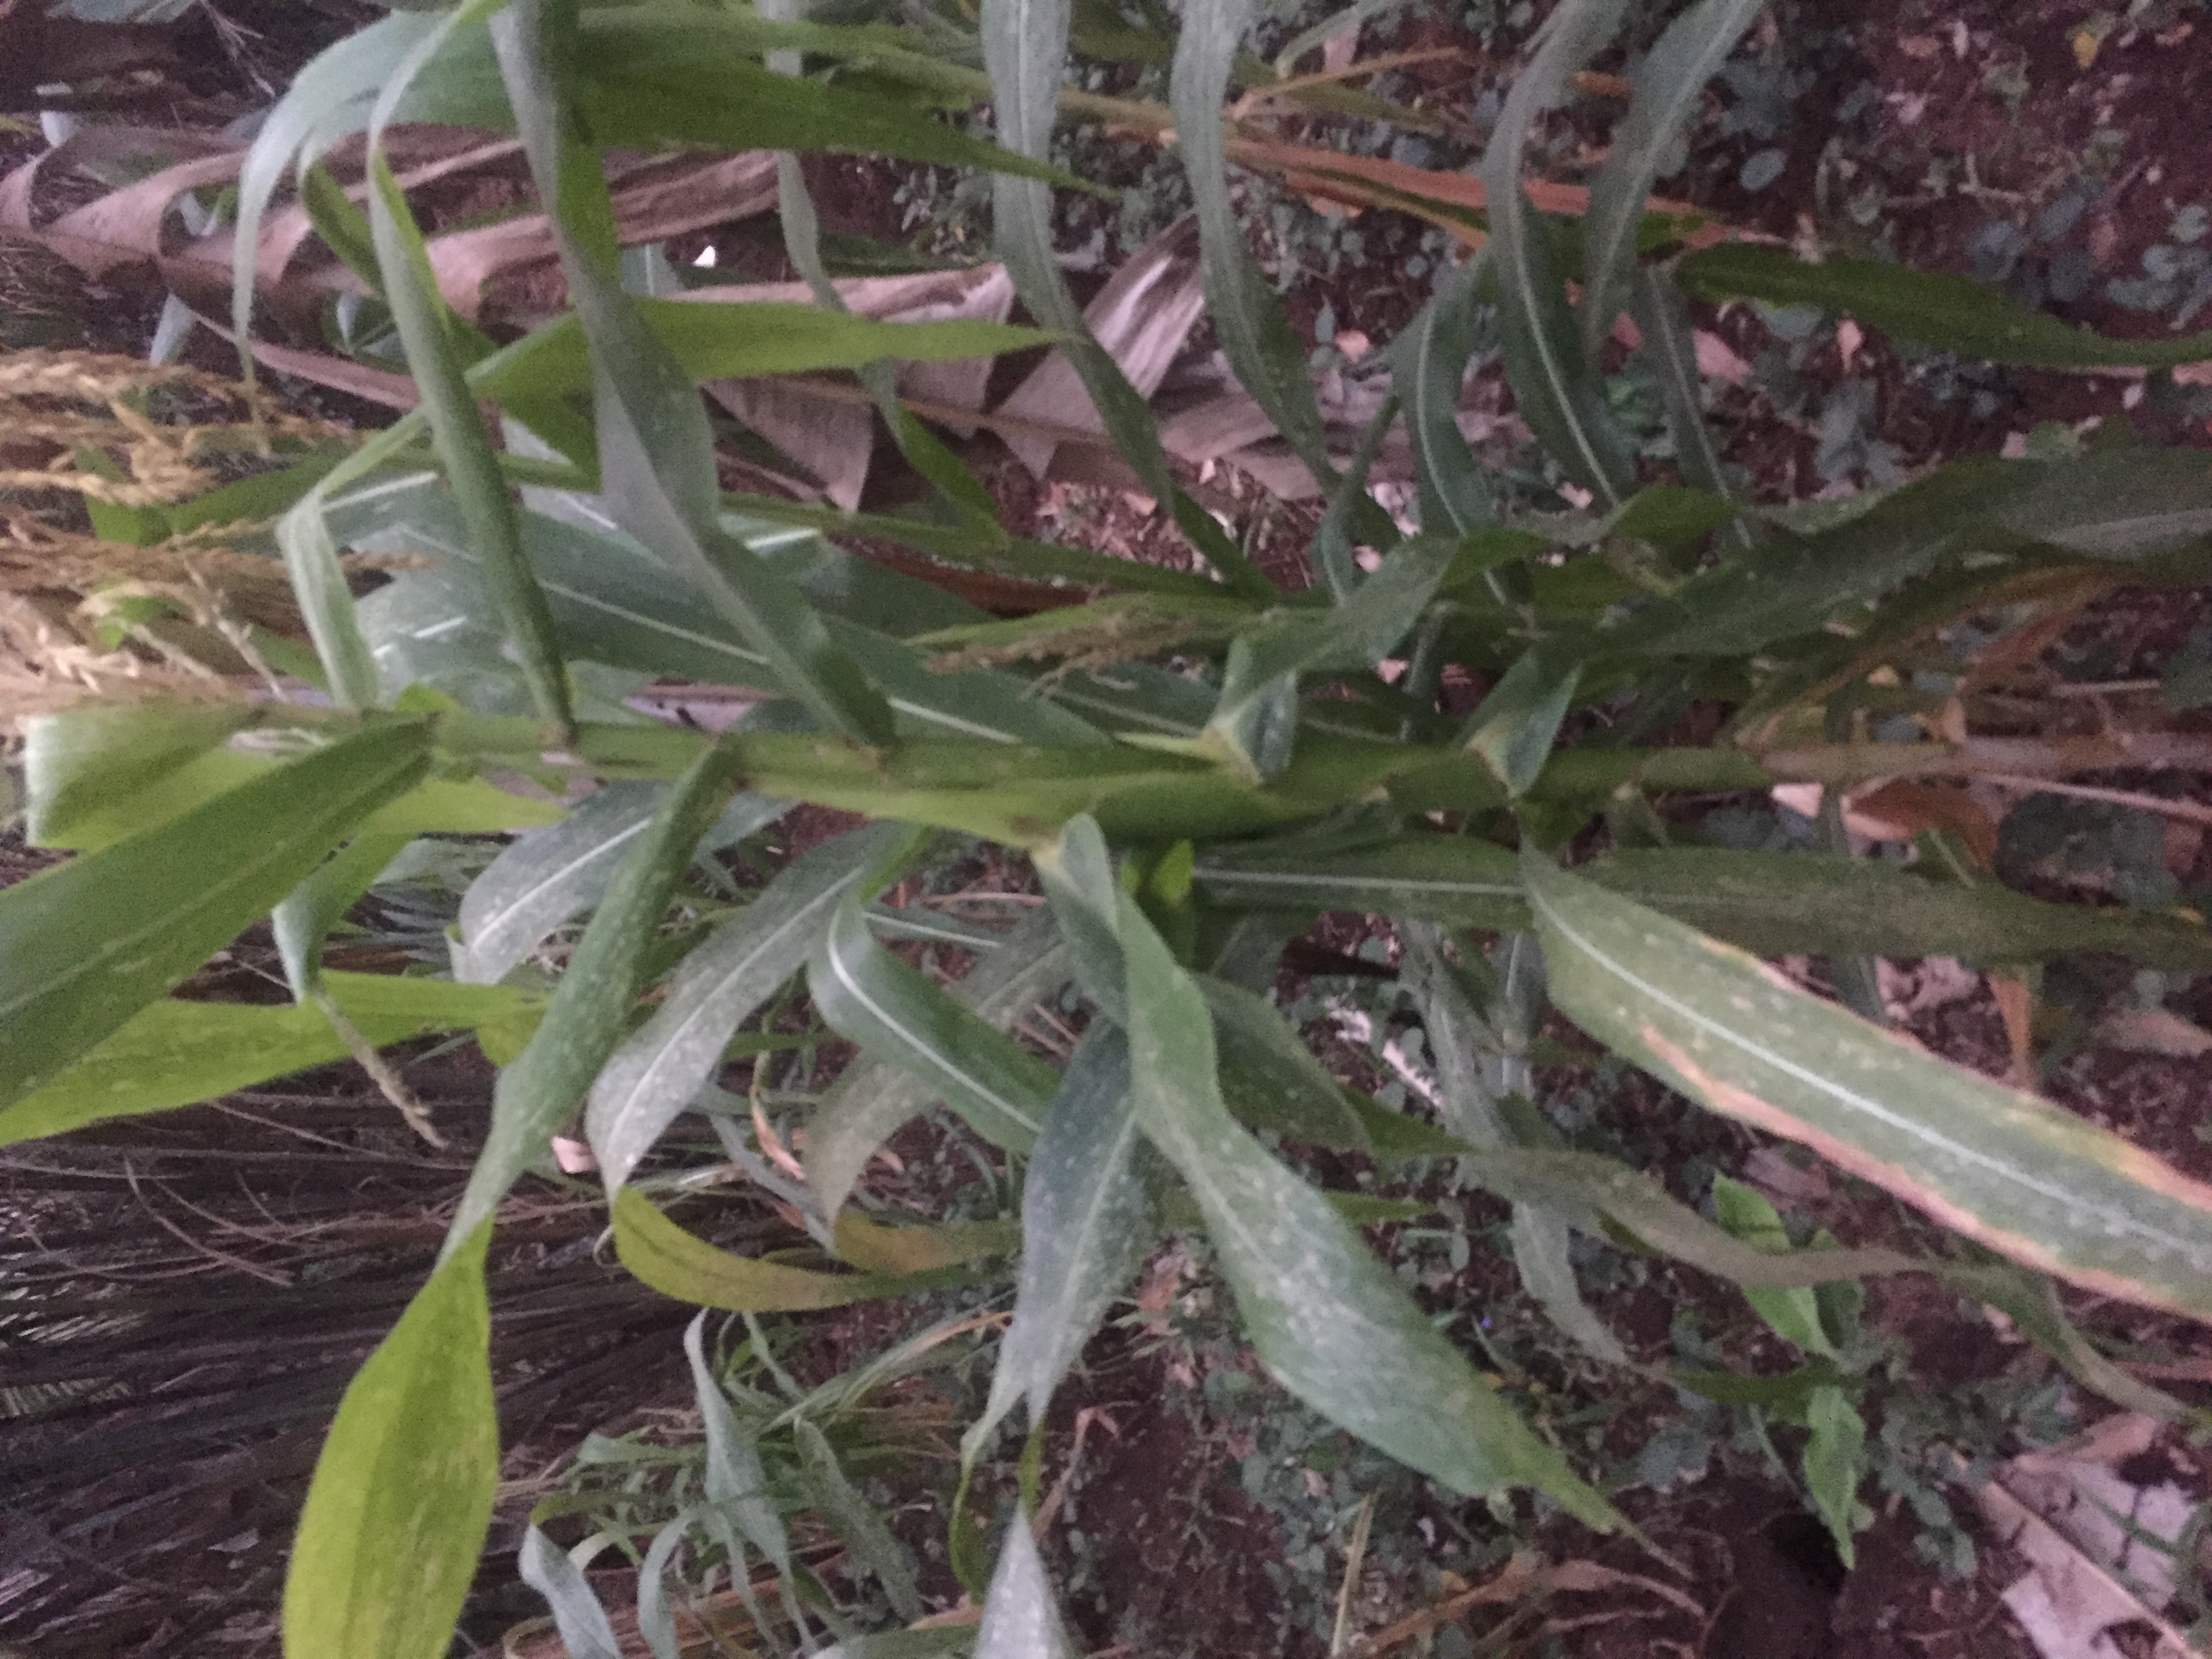
Label: helminthosporium_leaf_blight